2018 Coca-Cola 600

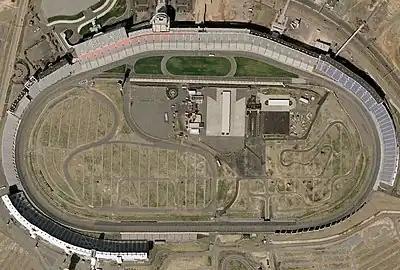
Charlotte Motor Speedway, the track where the race was held.

The race was held at Charlotte Motor Speedway, which is located in Concord, North Carolina. The speedway complex includes a quad-oval track that will be utilized for the race, as well as a dragstrip and a dirt track. The speedway was built in 1959 by Bruton Smith and is considered the home track for NASCAR with many race teams based in the Charlotte metropolitan area. The track is owned and operated by Speedway Motorsports Inc. (SMI) with Marcus G. Smith serving as track president.